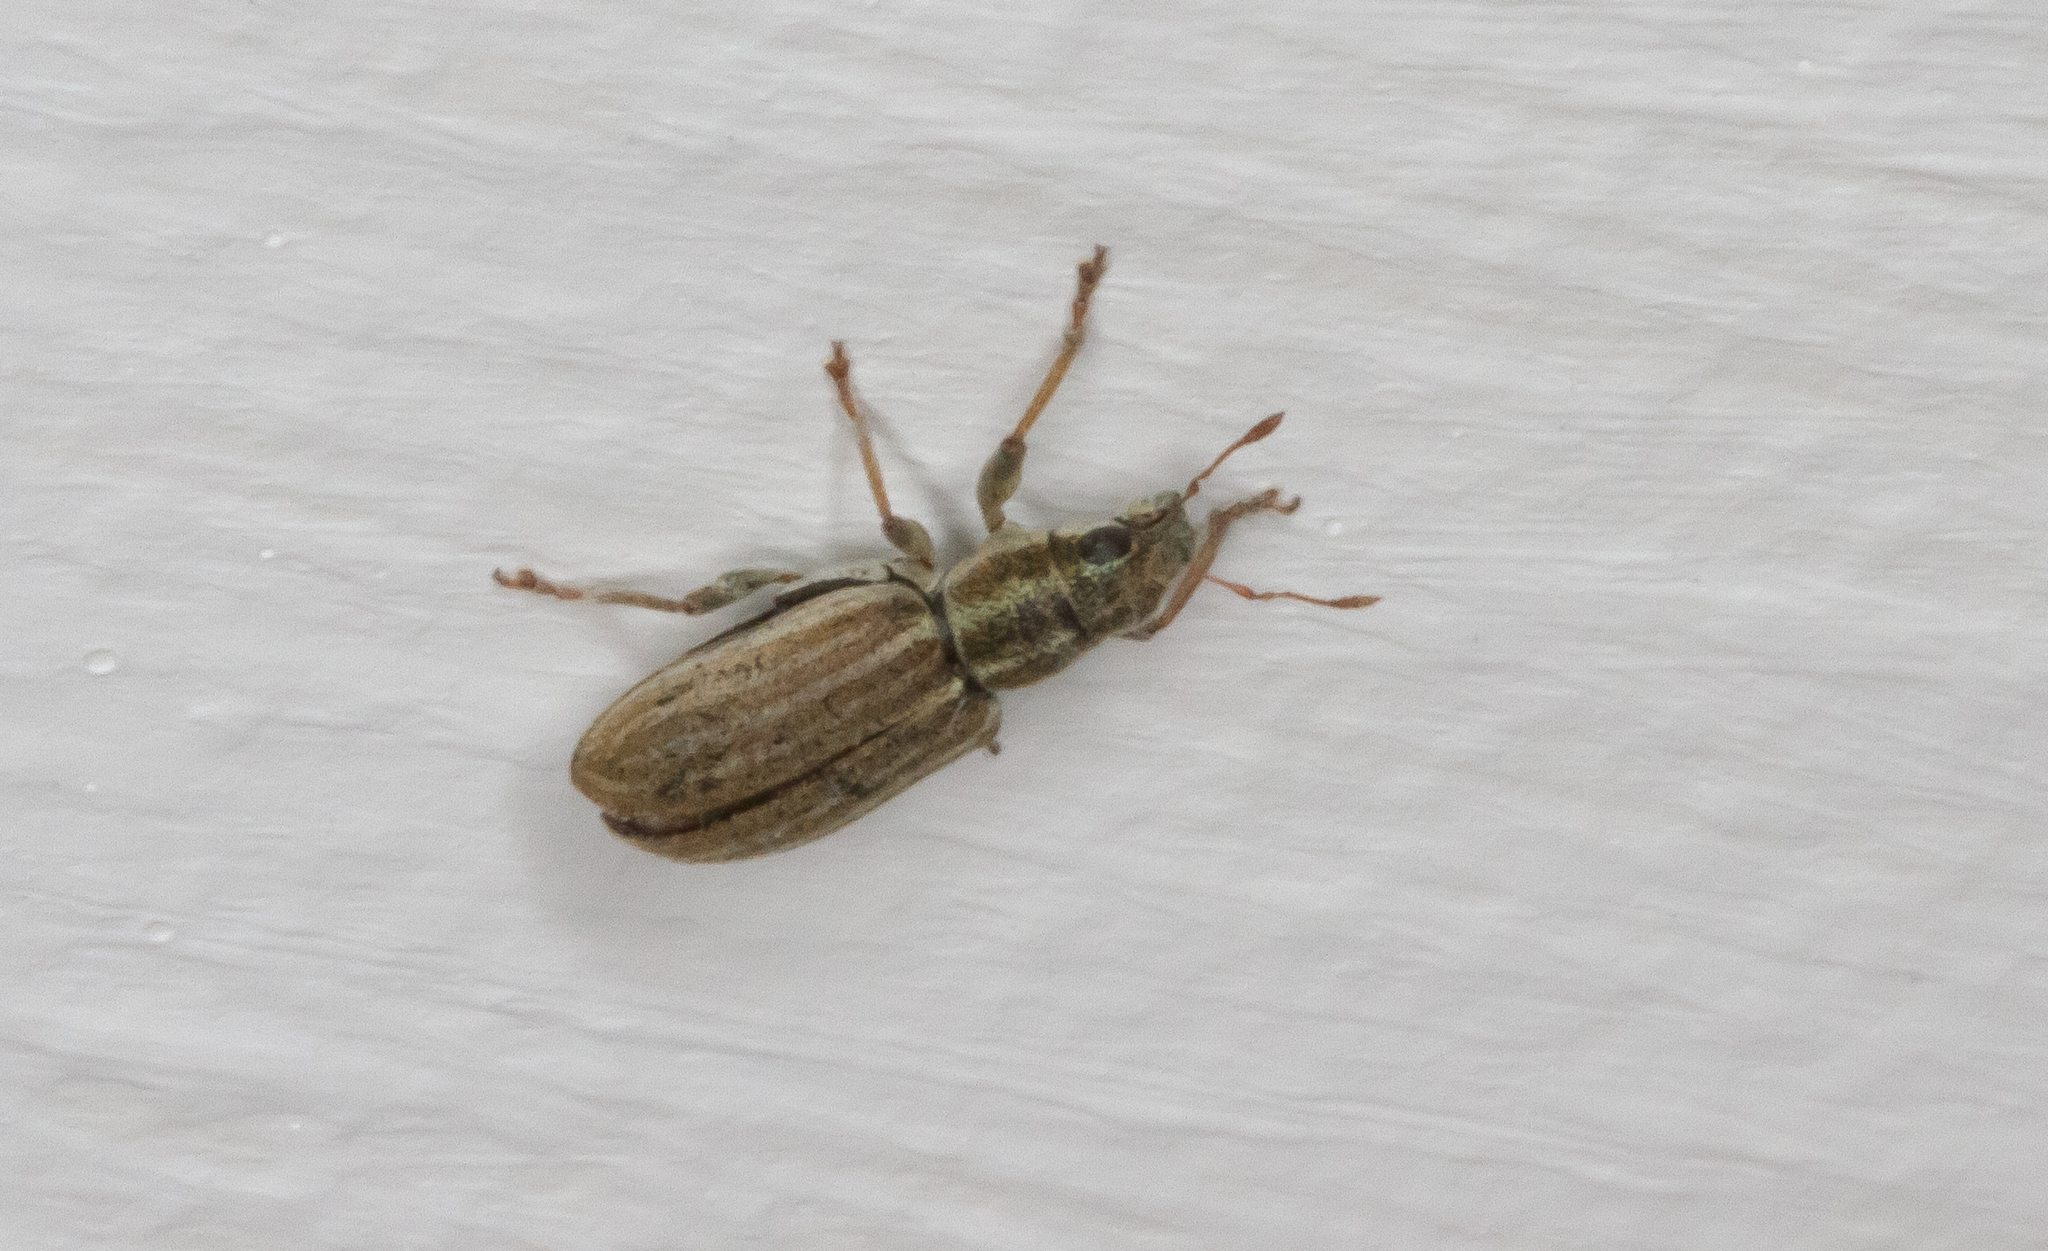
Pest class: pea_leaf_weevil